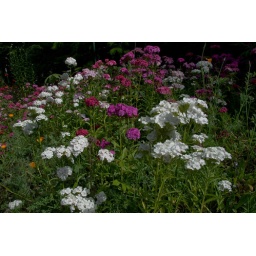
Roadside flower bed near NW Solberger Rd, North of North Plains, OR. July 2010.